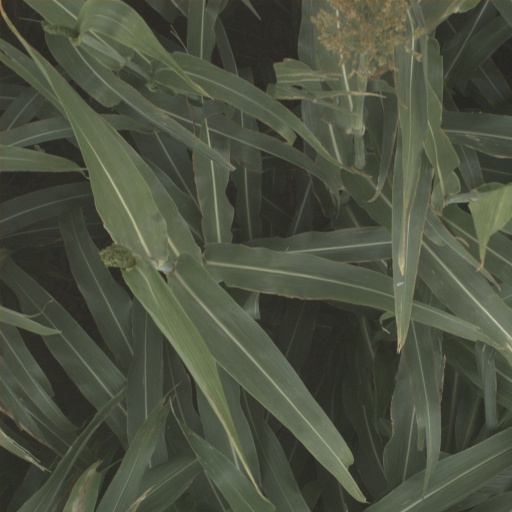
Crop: sorghum